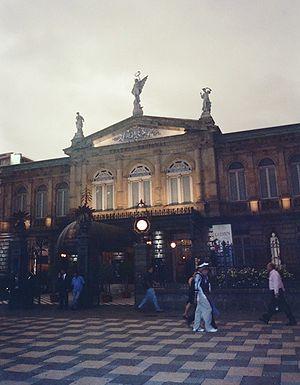
San José est la capitale et la plus grande ville du Costa Rica. Elle est également la capitale de la province de San José.